Sport in the Dominican Republic

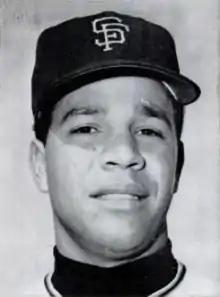
Juan Marichal AKA the "Dominican Dandy".

Although the sport was first seen in Latin America in Cuba, baseball began to flourish in the Dominican Republic when the United States Marine Corps occupied the island from 1916 to 1924. The first players of the game in the Dominican Republic were the upper-class Dominican boys who studied in the United States and played the game of baseball when they returned to the Dominican Republic. In the early 1900s, there were two baseball clubs named "Nuevo Club" and "Ozama" that were head and shoulders above the competition. However, a group called "Licey" emerged and it would become one of the finest sporting institutions in the Dominican Republic. With the arrival of "Licey" in 1907 thousands of people showed up for their games with the other self-organized teams in the country. They became great entertainment for citizens from all economic backgrounds. In 1912, "Nuevo Club" won the first baseball championship in Santo Domingo. Between the years of 1907–1920, the sport of baseball was played in the Dominican Republic for fun and the players played for "the love of the game." However, in 1921 the teams began to collect money from spectators and the championship game that year brought in over $7,000 and commercial pressures led to the sport becoming a semi-profession in the Dominican Republic. Rafael Trujillo became president of the Dominican Republic in 1930 and he helped baseball soar in popularity as the sport gained a political connection. By the end of the 1930s, many of the finest Negro league players from the United States and Cuban players played baseball in the summer in the Dominican Republic as they were paid a fortune in order to come play. Jackie Robinson broke the color barrier in Major League Baseball in 1947 and soon after teams from the MLB began sending scouts to watch Dominican Republic players play.